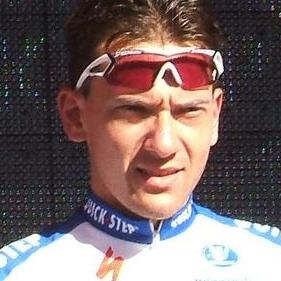
Age: 26